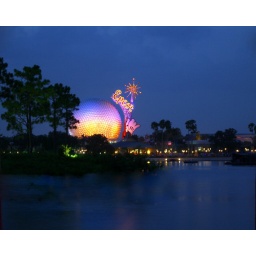
This is the Epcot ball from across the lake, standing in Japan.